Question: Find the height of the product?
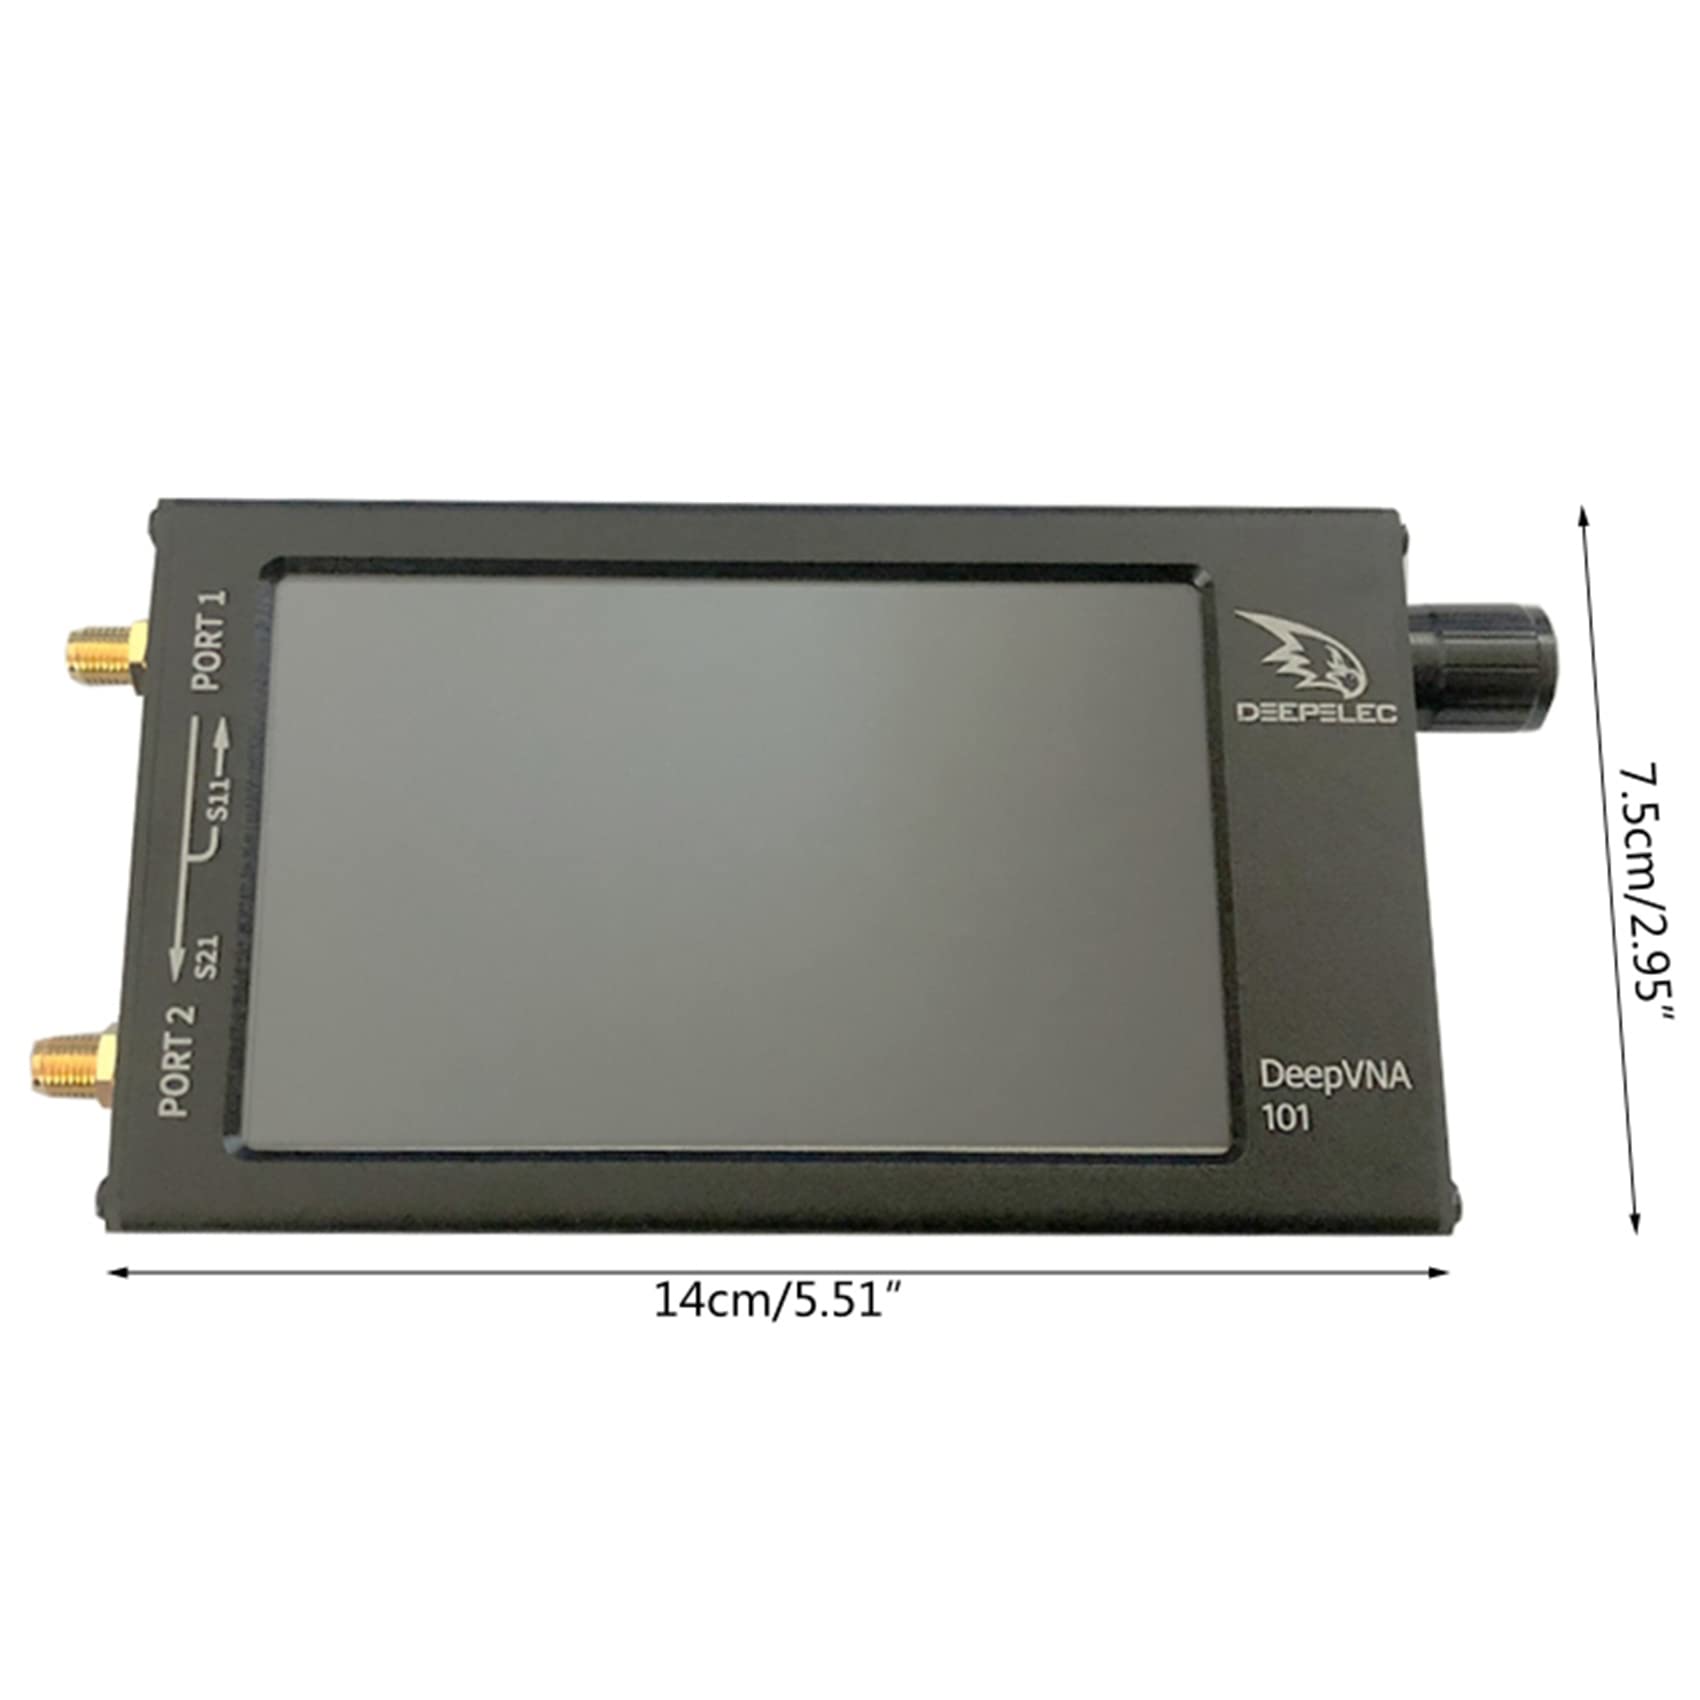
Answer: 7.5 centimetre